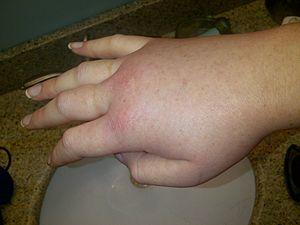
L’angio-œdème héréditaire est une maladie génétique rare, qui se caractérise par des épisodes récurrents de gonflements situés au niveau du visage, des muqueuses et des organes internes, parfois susceptibles de mettre en jeu le pronostic vital.